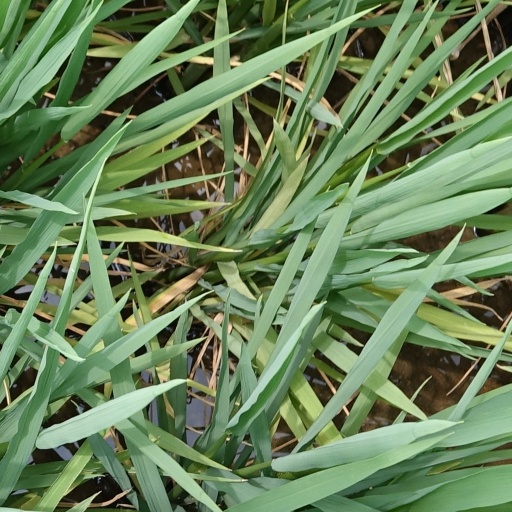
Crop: rice